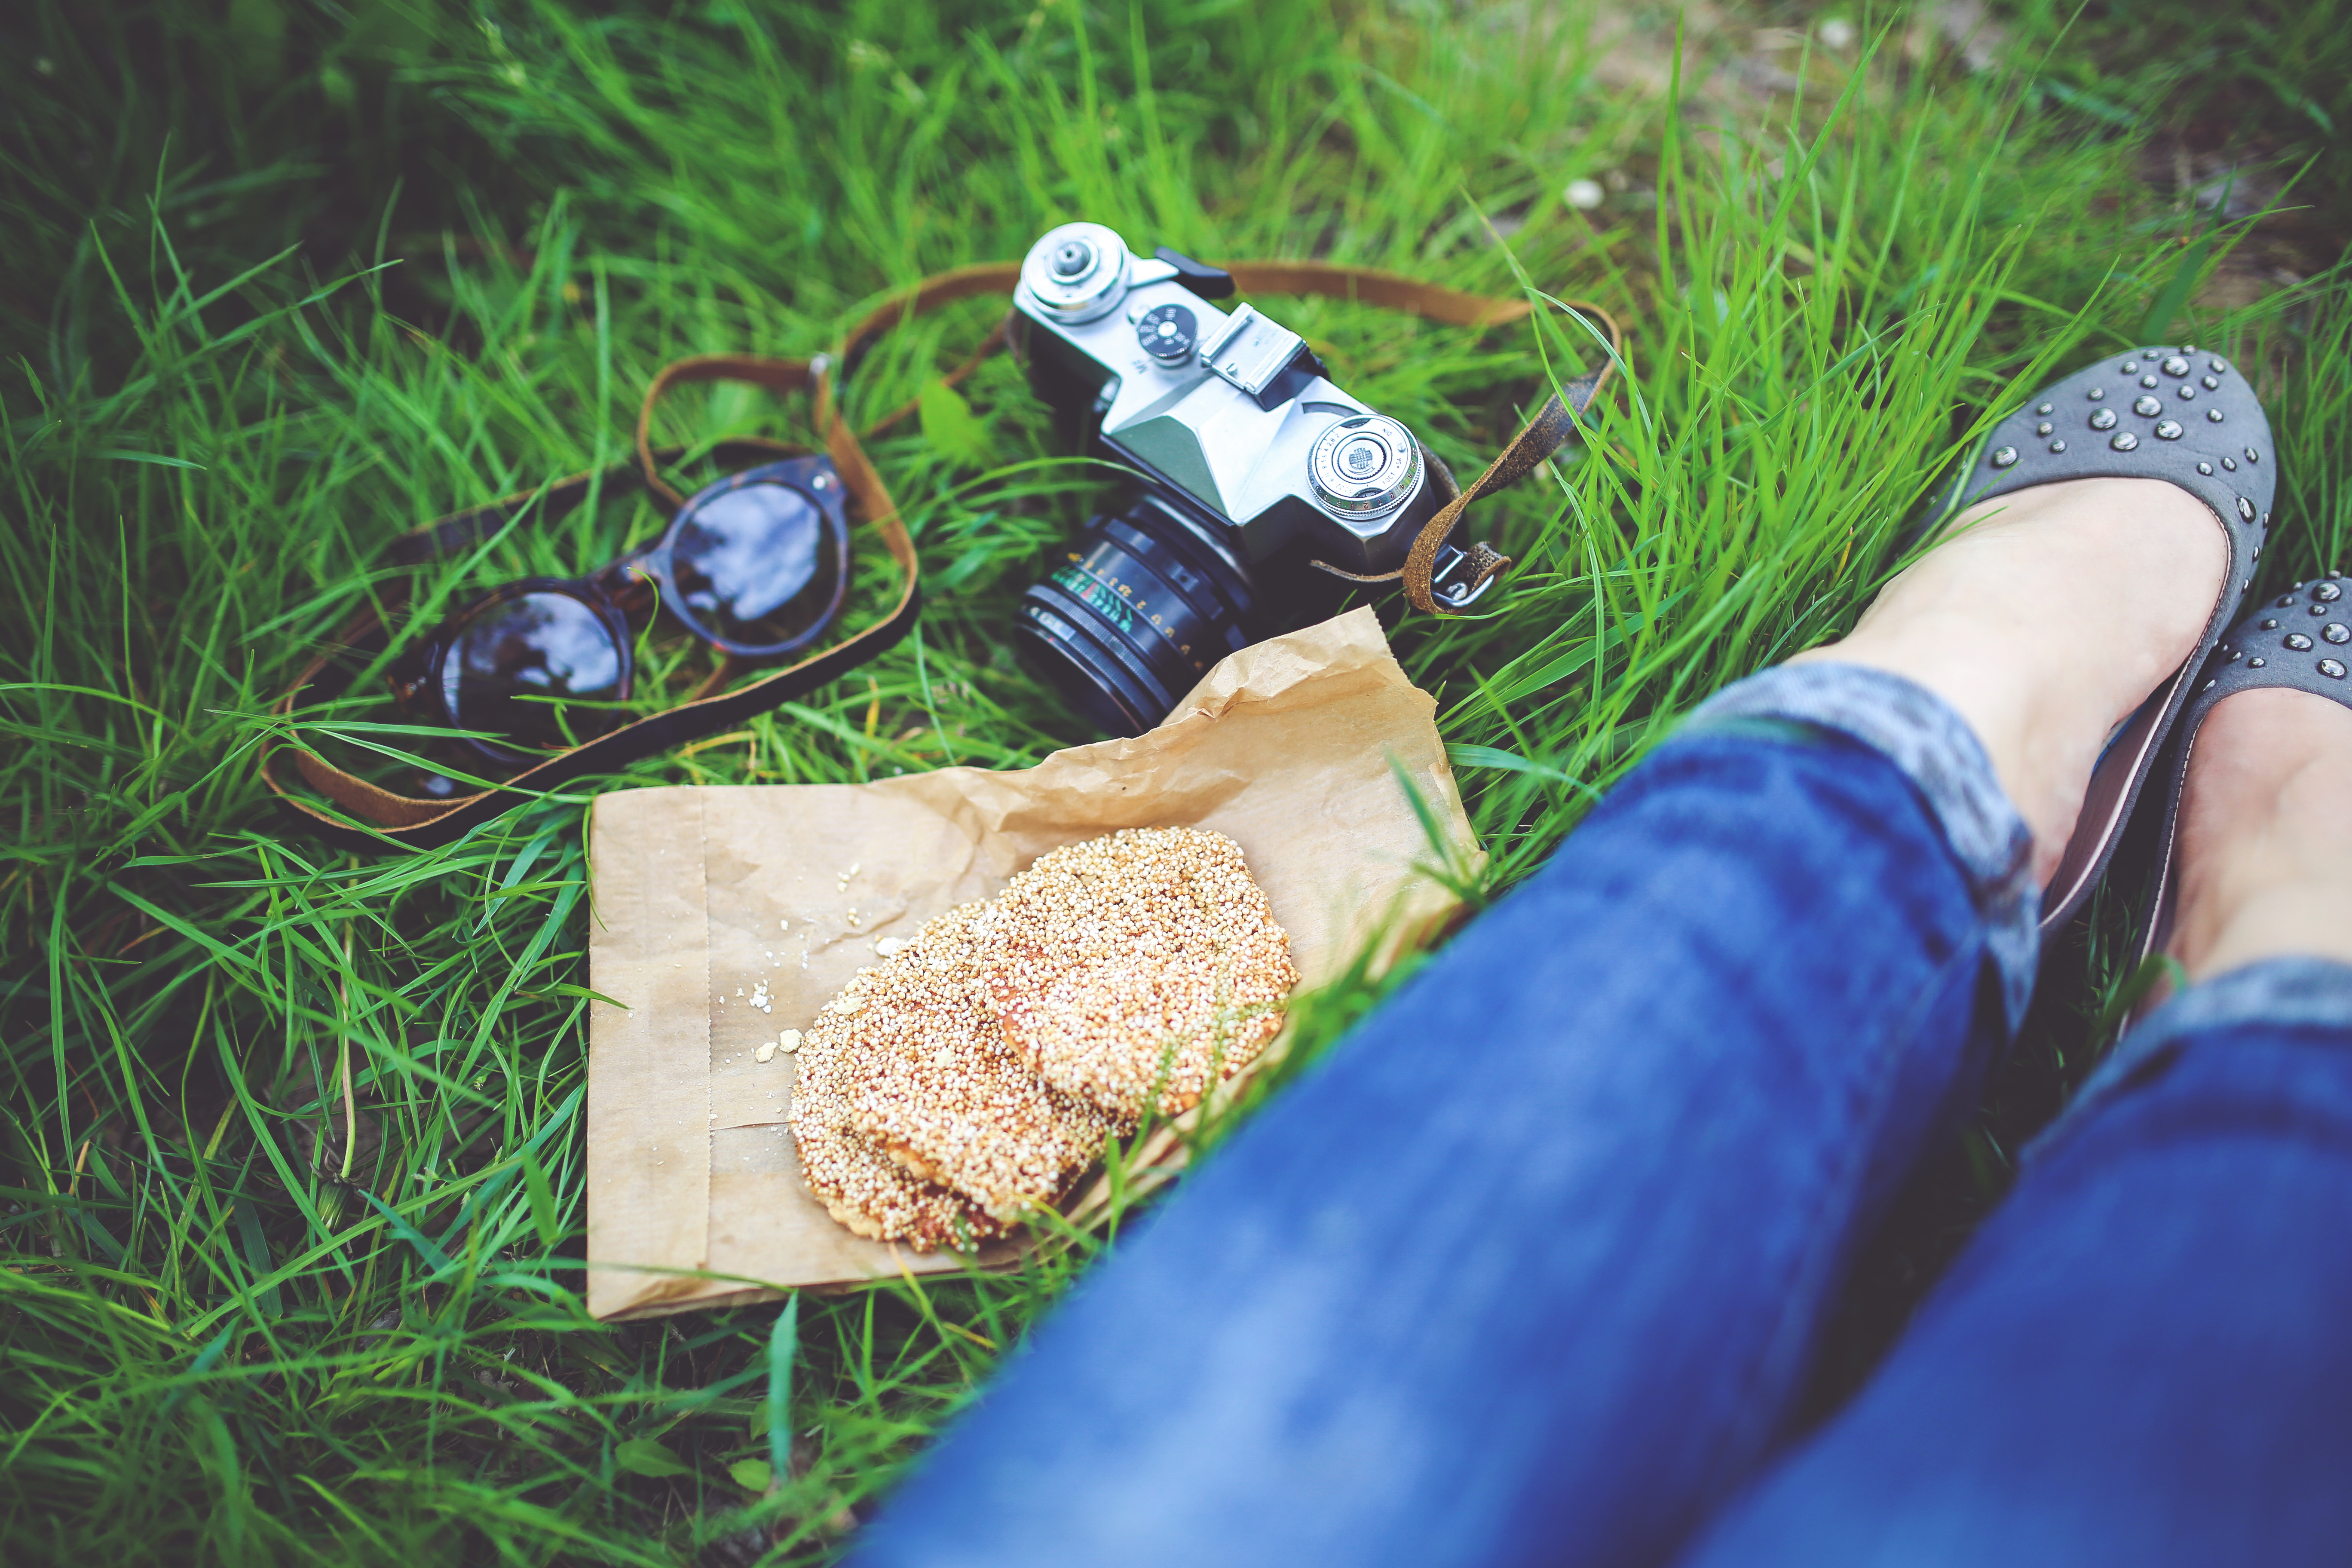
tree, water, grass, girl, woman, lawn, camera, photography, vintage, photographer, leaf, flower, old, summer, food, spring, green, blue, rest, lifestyle, snack, cookie, sunday, cookies, sweets, footwear, zenit, resting, hobby